Irish Americans

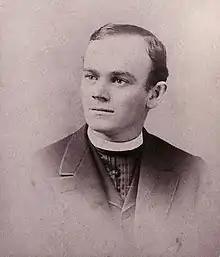
Thomas Ambrose Butler, an Irish Catholic priest, was a leading voice in urging Irish immigrants to colonize Kansas

However, due to continued immigration from Germany, and beginning in the 1880s, waves of immigration from Italy, Poland, and Canada (by French Canadians) as well as from Mexico from 1900 to 1920, Irish Catholics never accounted for a majority of the Catholic population in the United States through 1920. In the 1920s, an additional 220,000 immigrants from Ireland came to the United States, with emigration from Ulster falling off to 10,000 of 126,000 immigrants from Ireland (or less than 10 percent) between 1925 and 1930. Following the Immigration Act of 1924 and the Great Depression, from 1930 to 1975, only 141,000 more immigrants came from Ireland to the United States. Improving economic conditions during the Post–World War II economic expansion and the passage of the restrictive Immigration and Nationality Act of 1965 contributed to the decline in mass immigration from Ireland. Due to the early 1980s recession, 360,000 Irish emigrated out of the country, with the majority going to England and many to the United States (including approximately 40,000 to 150,000 on overstayed travel visas as undocumented aliens).